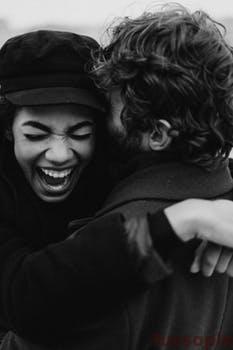
Label: Watermark